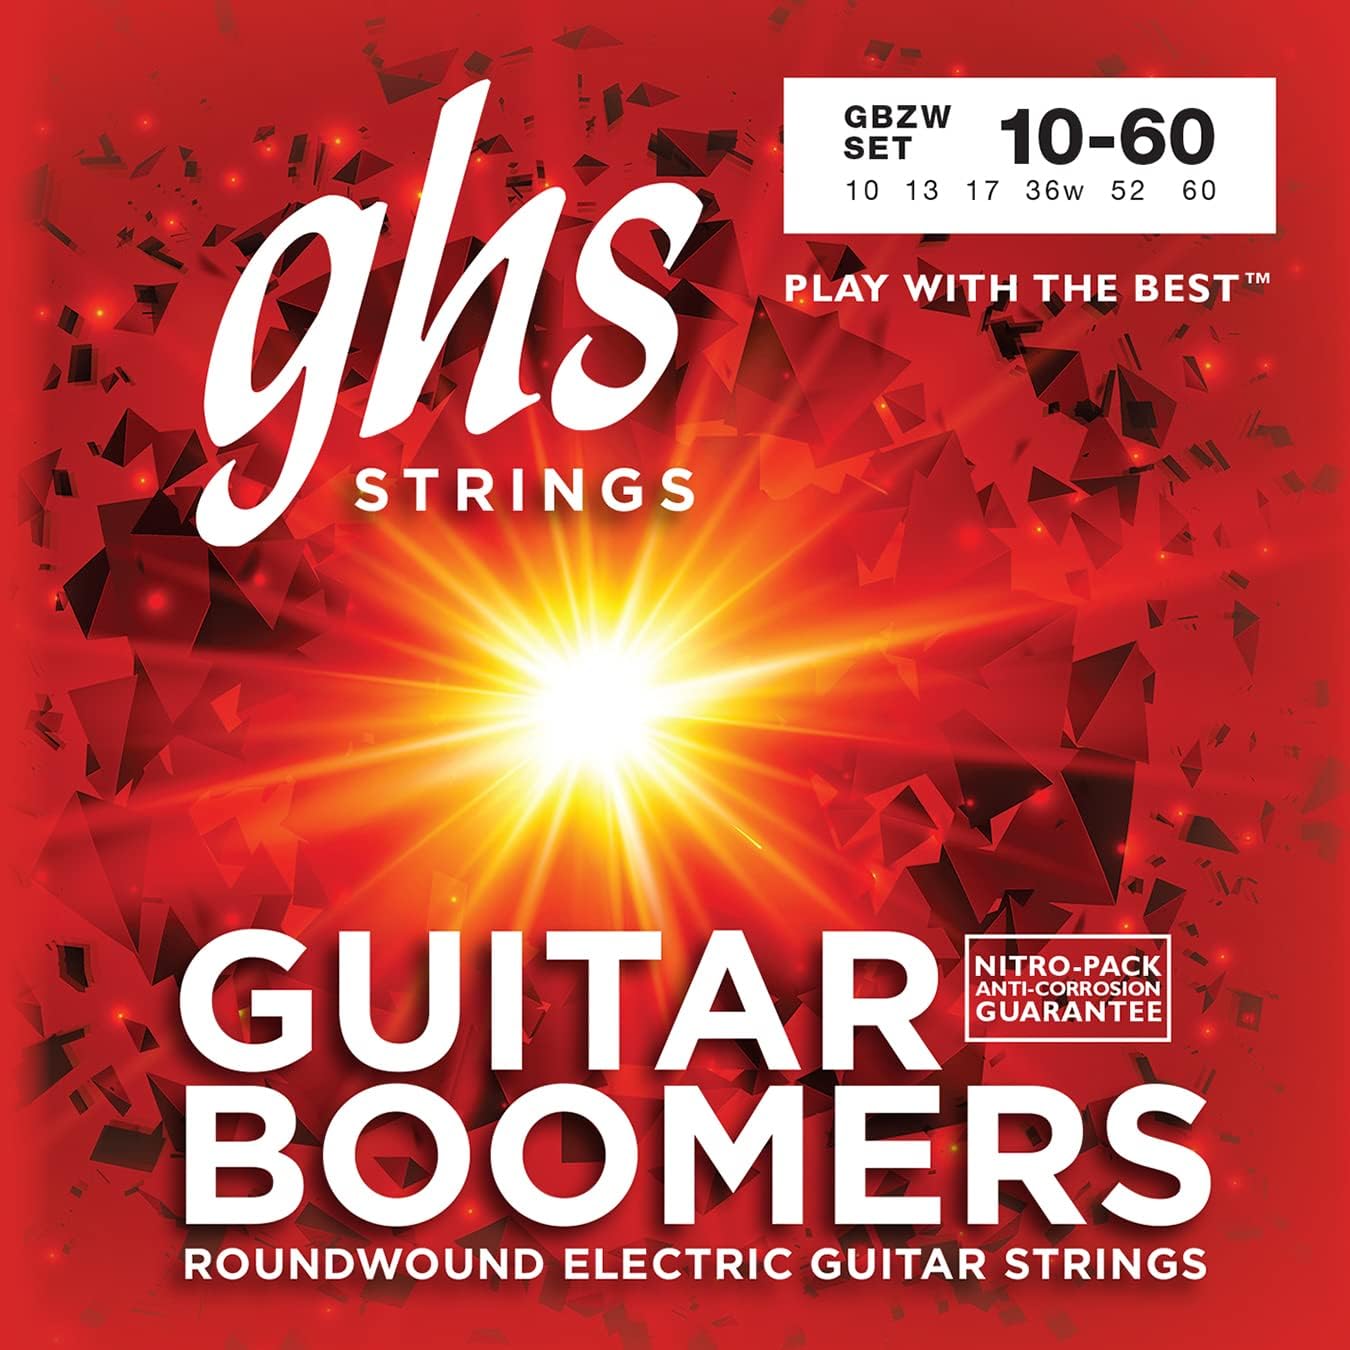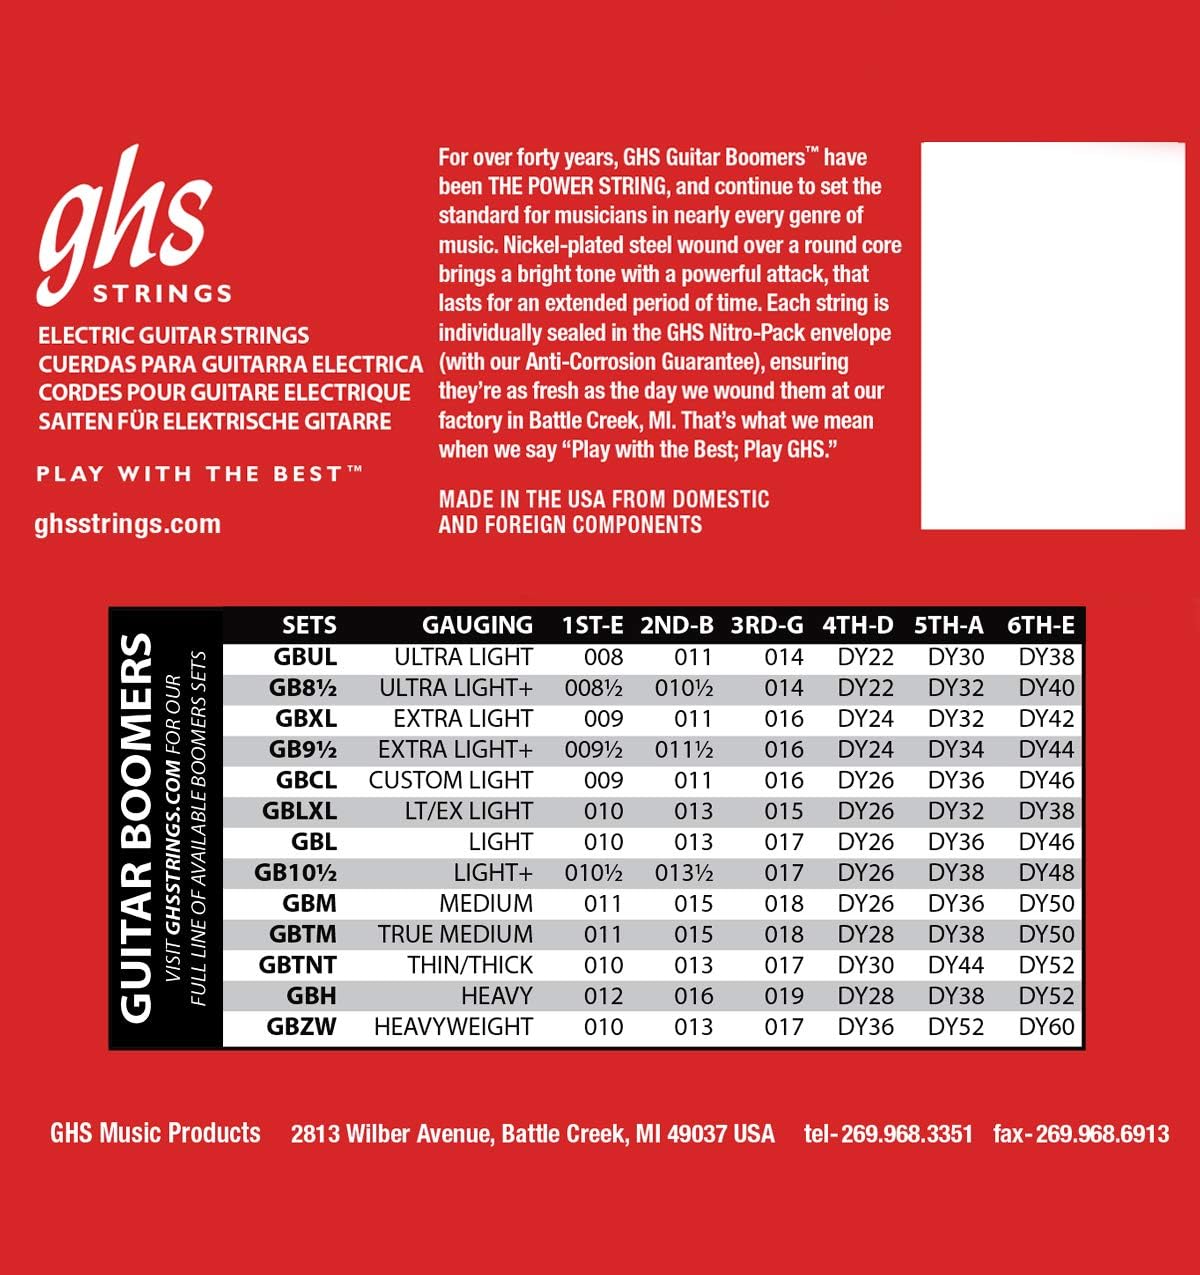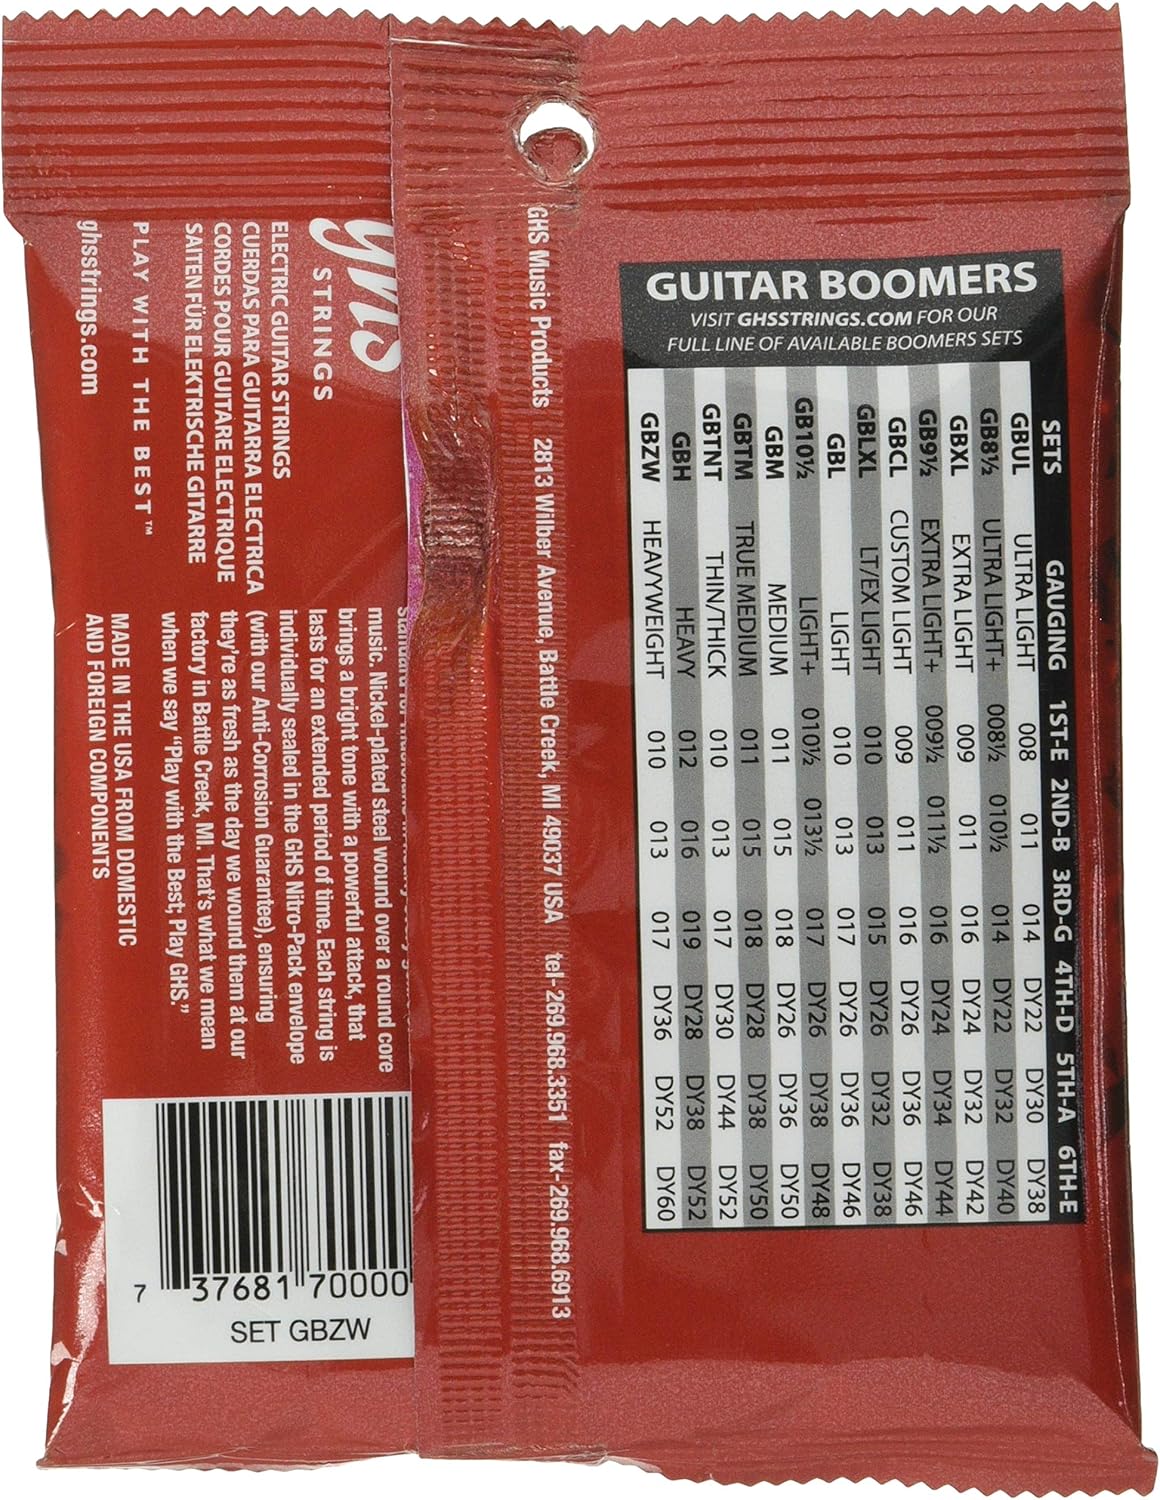
GHS Strings Electric Guitar Strings (GBZW SET)
Category: Musical Instruments
GHS Boomers Heavyweight Electric Guitar String Set 10-60. For over forty years, Boomers have been THE POWER STRING, and continue to be the standard for musicians in many genres. Known form their bright tone and powerful attack, Boomers are the ideal nickel-plated steel string for all of your musical needs. Bright, long-lasting tone and suitable for all genres of music.
Features: Heavyweight Gauge: 010-013-017-036-052-060 | Round wound Nickel-Plated Steel on a Hex Core | Great for drop and alternative tunings. | Offers a brilliant tone and powerful attack, THE POWER STRING.